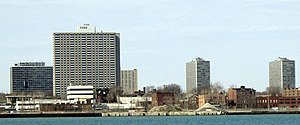
Ludwig Mies van der Rohe / Fotogalleri
Ludwig Mies van der Rohe var en tysk arkitekt.